History of Rio Grande do Sul

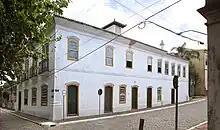
Triunfo City Hall, with its Portuguese colonial architecture

Porto Alegre had about four thousand inhabitants and its life as a capital was beginning to be clearly defined, as well as growing as an economic force, assuming the position of the largest market in the south. Its commerce was strengthened by the growing activity of the port, located at the confluence of the two main internal navigation routes. Meanwhile, Pelotas was establishing itself as the biggest center of "charque" production and through it, an urban aristocracy was being born, although it was to separate from Rio Grande only in 1812, becoming Freguesia de São Francisco de Paula (receiving the name Pelotas a few decades later). On September 19, 1807, the captaincy gained its autonomy and in 1809 was elevated to General Captaincy ("Capitania Geral"), composed of only four municipalities: Porto Alegre, Santo Antônio da Patrulha, Rio Grande, and Rio Pardo, which divided among themselves the entire extension of the state.